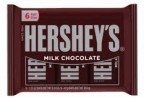
Item Name: Hershey's Milk Chocolate Bars 6 pk (Pack of 24)
Bullet Point: 6 pk
Product Description: 6 - 1.55 oz Bars
Value: 24.0
Unit: Count

Price: 5.31